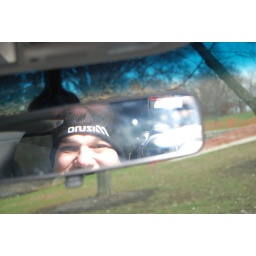
Self Potrait in car mirror